Crocker Art Museum

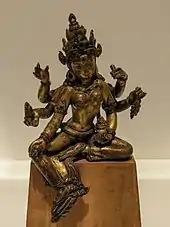
Gilt bronze Vasudhara from Nepal, 12th century.

Beginning in the 21st century, gifts by philanthropist Alan Templeton have expanded the scope of the European collection to include works by Italian artists Guercino, il Morazzone, Bernardo Strozzi, and Rosalba Carriera, the Swedish portrait painter Alexander Roslin, and French artists Simon Vouet, Philippe de Champaigne, Jean-Baptiste Perronneau, Charles Poërson, Pierre-Alexandre Wille, Louis-Jean-François Lagrenée, and Robert Lefèvre, as well as English portraitist Sir Thomas Lawrence, Austrian artists Josef Danhauser and Adolf Hirémy-Hirschl, German artist Heinrich Vogeler, and the Dutch artists Abraham Hondius and Jan van Bijlert.